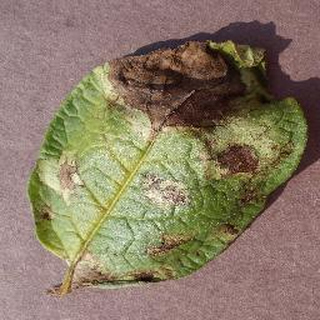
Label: potato_late_blight